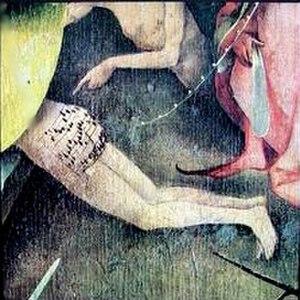
Le Jardin des délices est une peinture à l'huile sur bois du peintre néerlandais Jérôme Bosch, appartenant à la période des primitifs flamands. L'œuvre est structurée en triptyque, format souvent utilisé par les peintres du début du XVᵉ siècle jusqu'au début du XVIIᵉ siècle dans la partie septentrionale de l'Europe. Elle est le plus souvent datée de 1494 à 1505, bien que des chercheurs en avancent la création jusqu'aux années 1480.
Atrium Musicae de Madrid était un ensemble vocal et instrumental espagnol, consacré à l'interprétation de la musique ancienne. Il a été fondé à Madrid, en 1964, par Gregorio Paniagua.